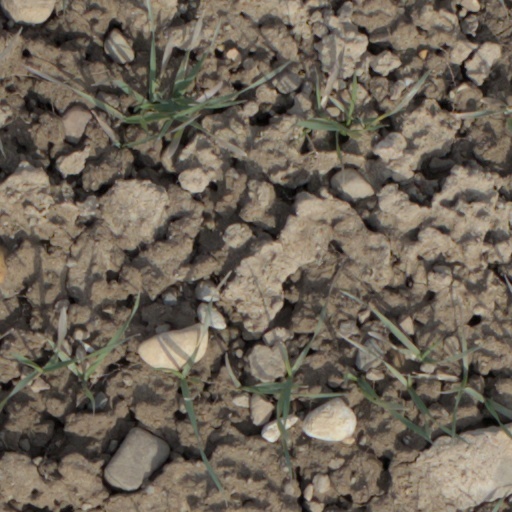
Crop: wheat